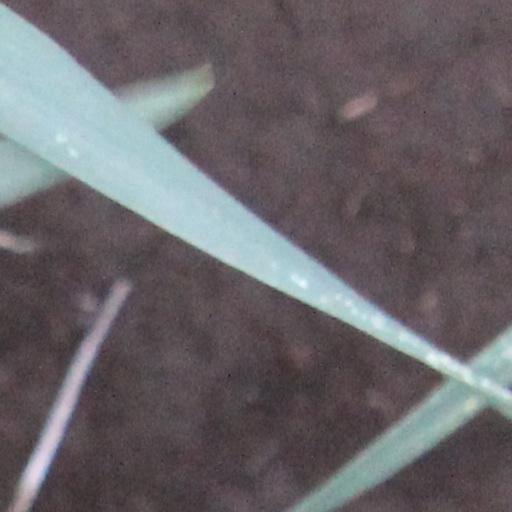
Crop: wheat